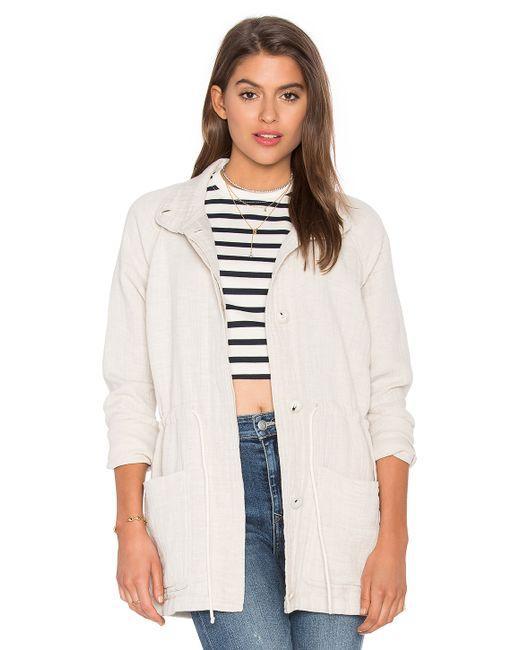
knopfverschluss der Jacke in Schwarz oder Beige